George Jones (RAAF officer)

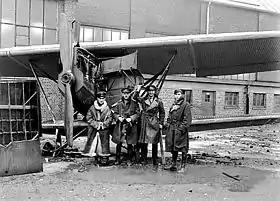
Captains Jones (far right) and Roy King (second right), with other pilots of No. 4 Squadron AFC, British Occupation forces in Germany, December 1918

Jones remained with the Australian Flying Corps until June 1919, as part of the British occupation forces in Germany. After returning to Australia he worked as a turner in Melbourne. He married Muriel Cronan, a clerk who also played piano professionally, on 15 November 1919. They had met before the war and kept in touch throughout Jones' overseas postings. The couple's first child, Ronald, arrived on 2 October 1920. A second son, Ian, would be born on 26 June 1934. Jones was described by family members as being a somewhat distant husband and father, dedicated to his career and rarely given to obvious displays of emotion.